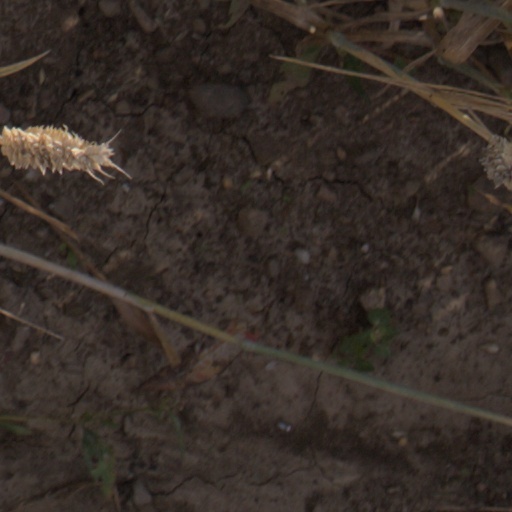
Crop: wheat